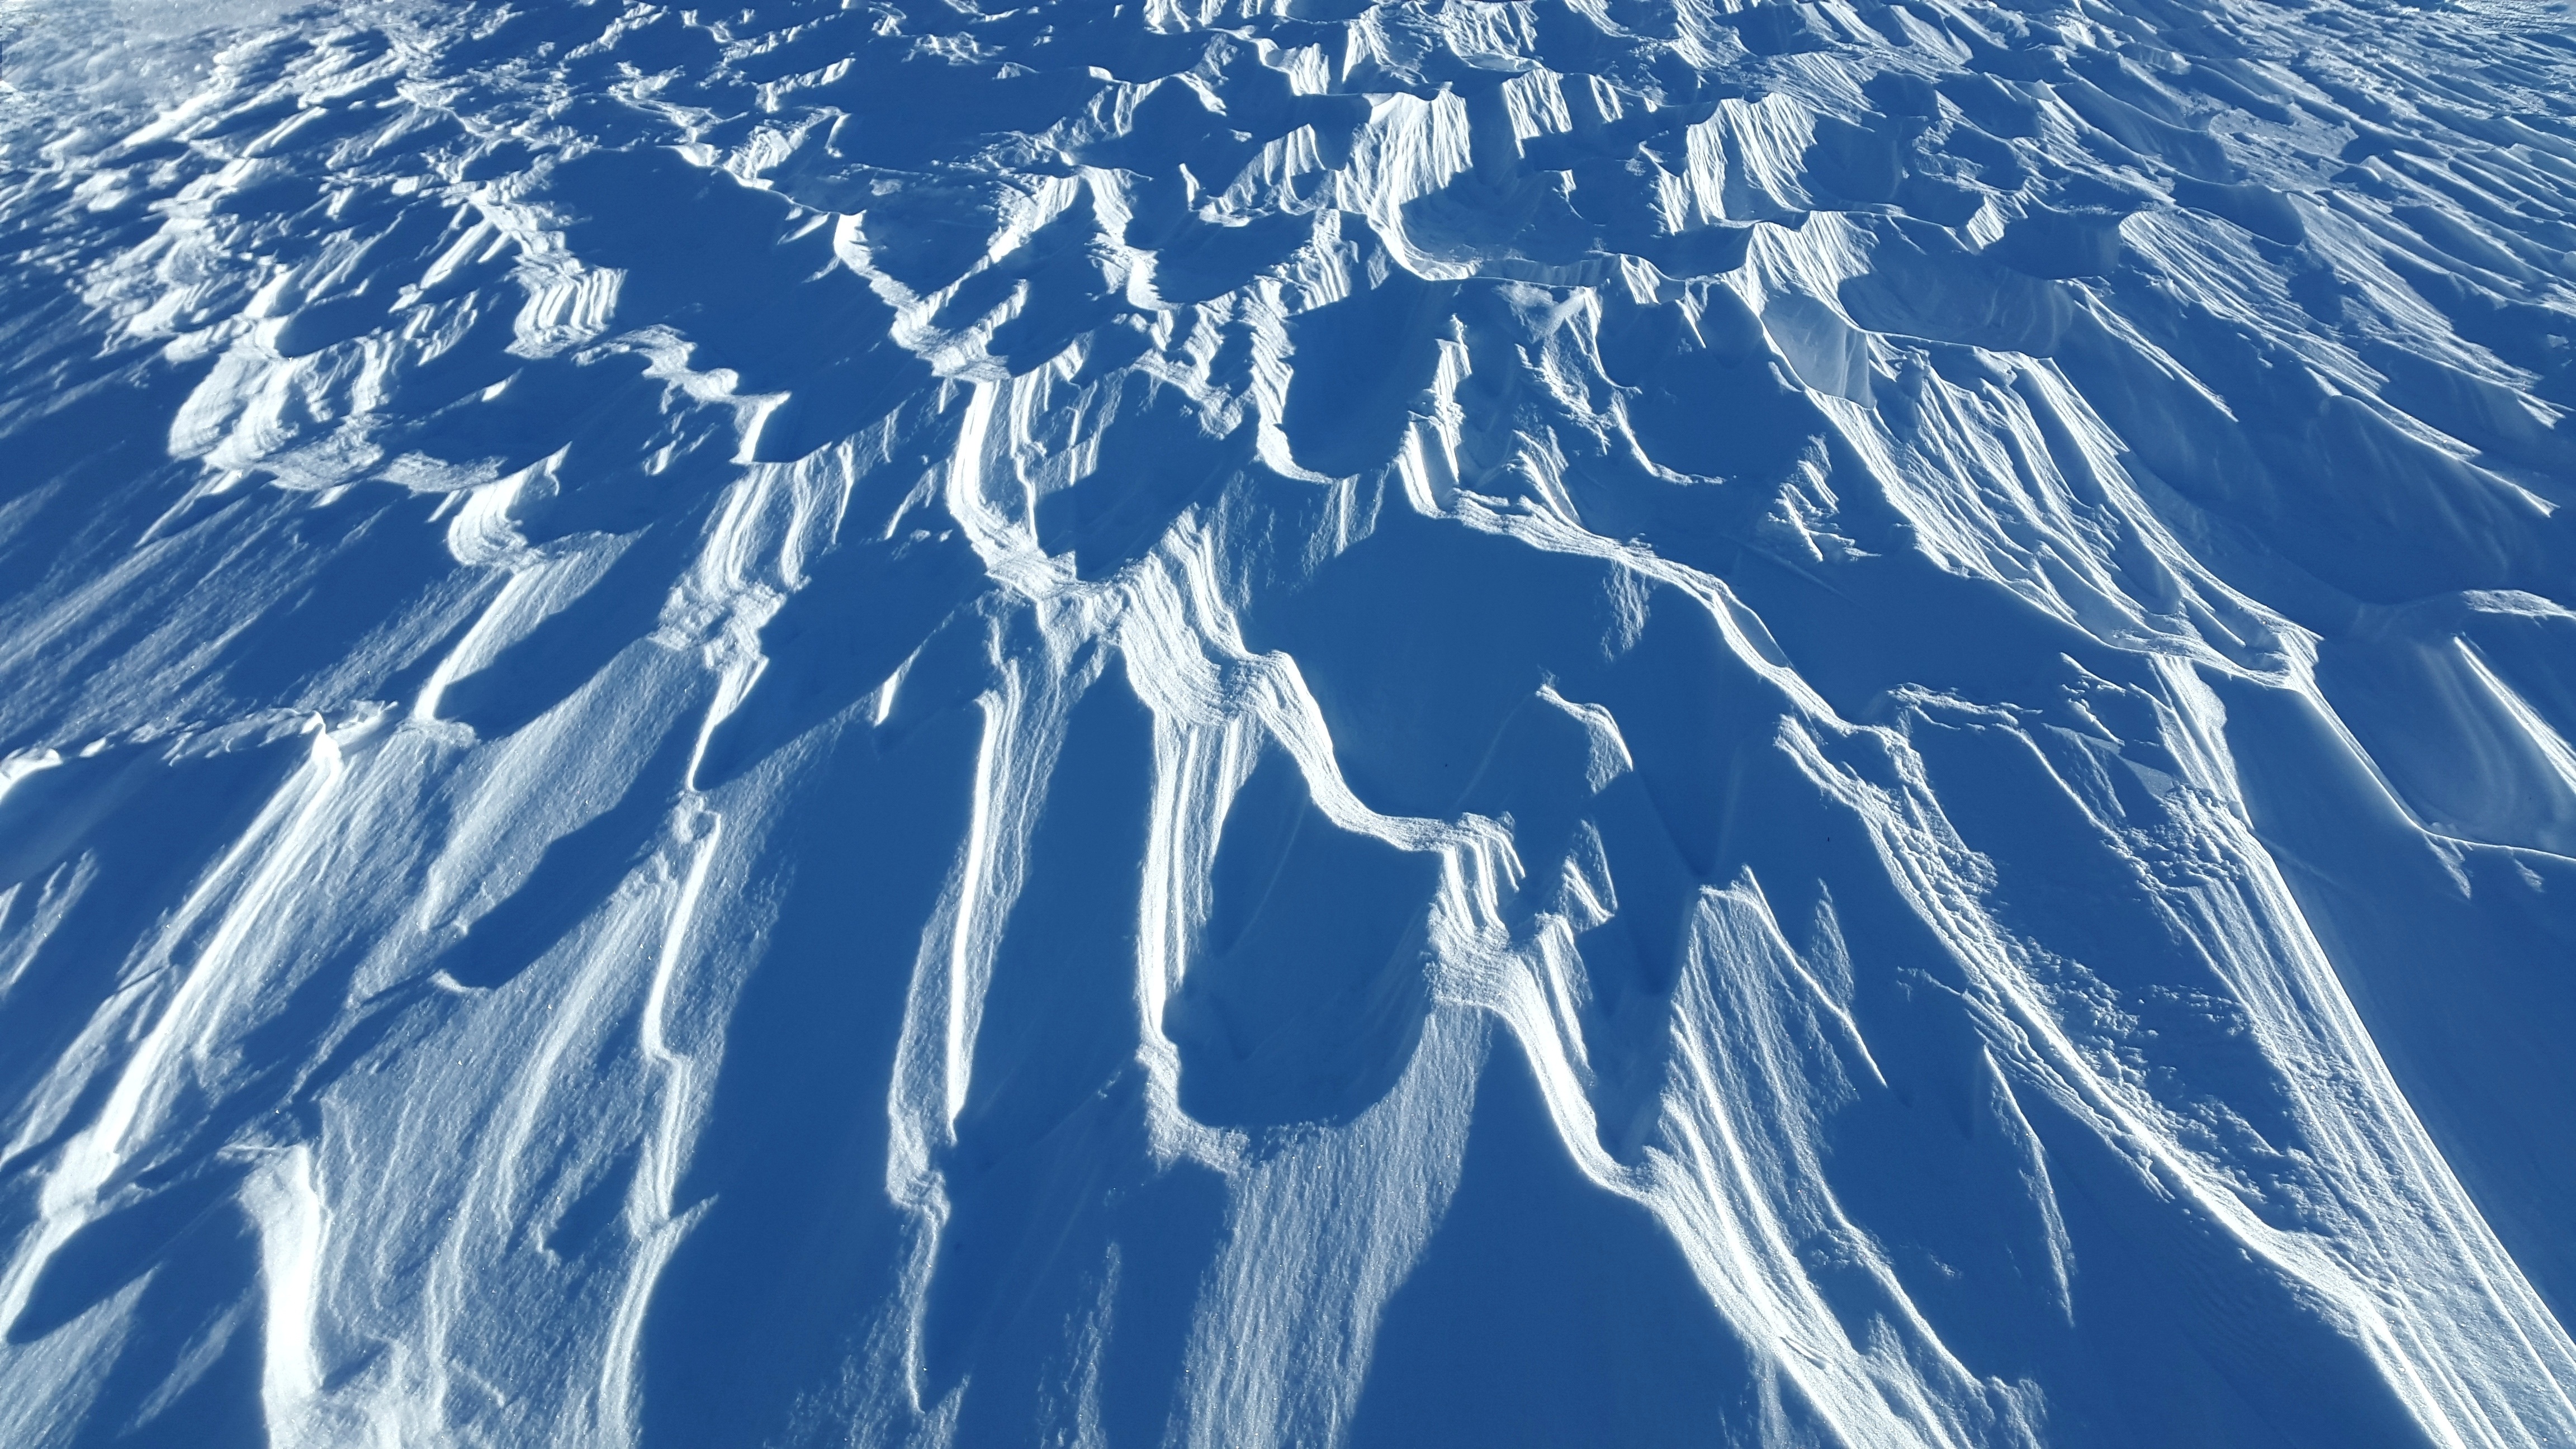
ocean, snow, cold, winter, texture, wave, wind, ice, arctic, surface, wintry, piste, arctic ocean, atmosphere of earth, geological phenomenon, wind wave, wind gangeln, zastrugi, sastrugi, snow mold